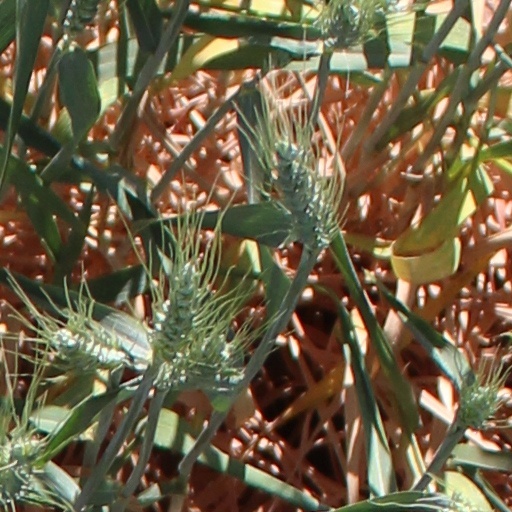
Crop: wheat